2007 Pittsburgh Steelers season

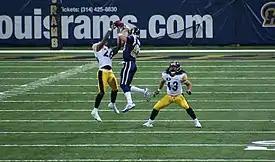
Deshea Townsend jumps against Rams WR Drew Bennett

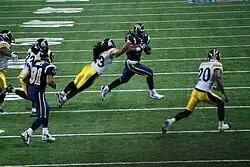
Troy Polamalu tackles

Trying to snap a two-game losing skid, the Steelers flew to the Edward Jones Dome for a Week 16 Thursday night interconference duel with the St. Louis Rams. In the first quarter, Pittsburgh smashed first as QB Ben Roethlisberger completed a 17-yard TD pass to WR Nate Washington. The Rams would respond with QB Marc Bulger completing a 12-yard TD pass to RB Steven Jackson. In the second quarter, the Steelers regained the lead with kicker Jeff Reed getting a 21-yard field goal. However, St. Louis took the lead with Bulger completing a 12-yard TD pass to WR Isaac Bruce. Afterwards, Pittsburgh got the lead again as Roethlisberger completed a 33-yard TD pass to Washington and a 12-yard TD pass to RB Najeh Davenport. The Rams end the half with kicker Jeff Wilkins getting a 52-yard field goal.